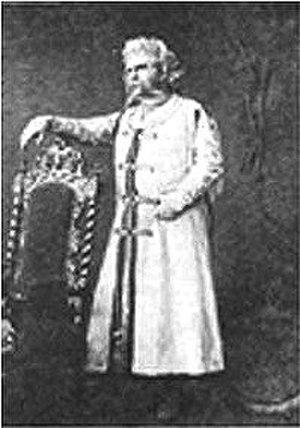
Bogomir Bogomirovitch Korsov, de son nom de naissance Gottfried Goering est un chanteur d'opéra russe baryton. Il était l'époux de la cantatrice Alexandra Kroutikova.